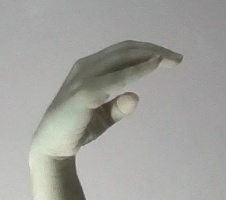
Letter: jeem